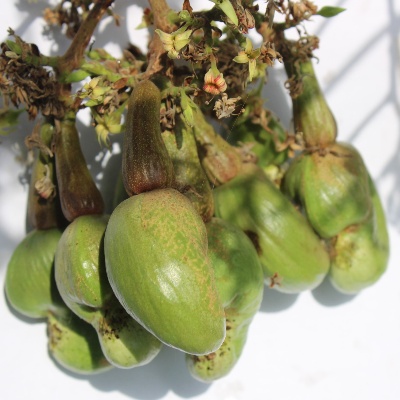
Crop: Cashew
Condition: healthy